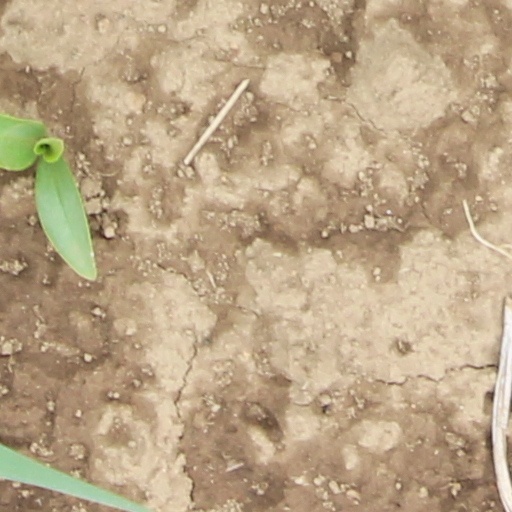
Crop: wheat